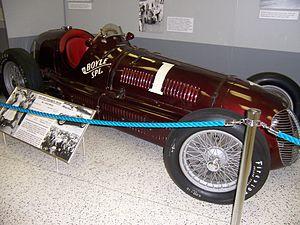
Les 500 miles d'Indianapolis 1940, courus sur l'Indianapolis Motor Speedway et organisés le jeudi 30 mai 1940, ont été remportés par le pilote américain Wilbur Shaw sur une Maserati.
Les 500 miles d'Indianapolis 1939, courus sur l'Indianapolis Motor Speedway et organisés le mardi 30 mai 1939, ont été remportés par le pilote américain Wilbur Shaw sur une Maserati.
Warren Wilbur Shaw, Sr., né le 31 octobre 1902 à Shelbyville et décédé le 30 octobre 1954 à Decatur, était un pilote automobile américain, second triple vainqueur des 500 miles d'Indianapolis, le premier à remporter deux éditions successives de la course.